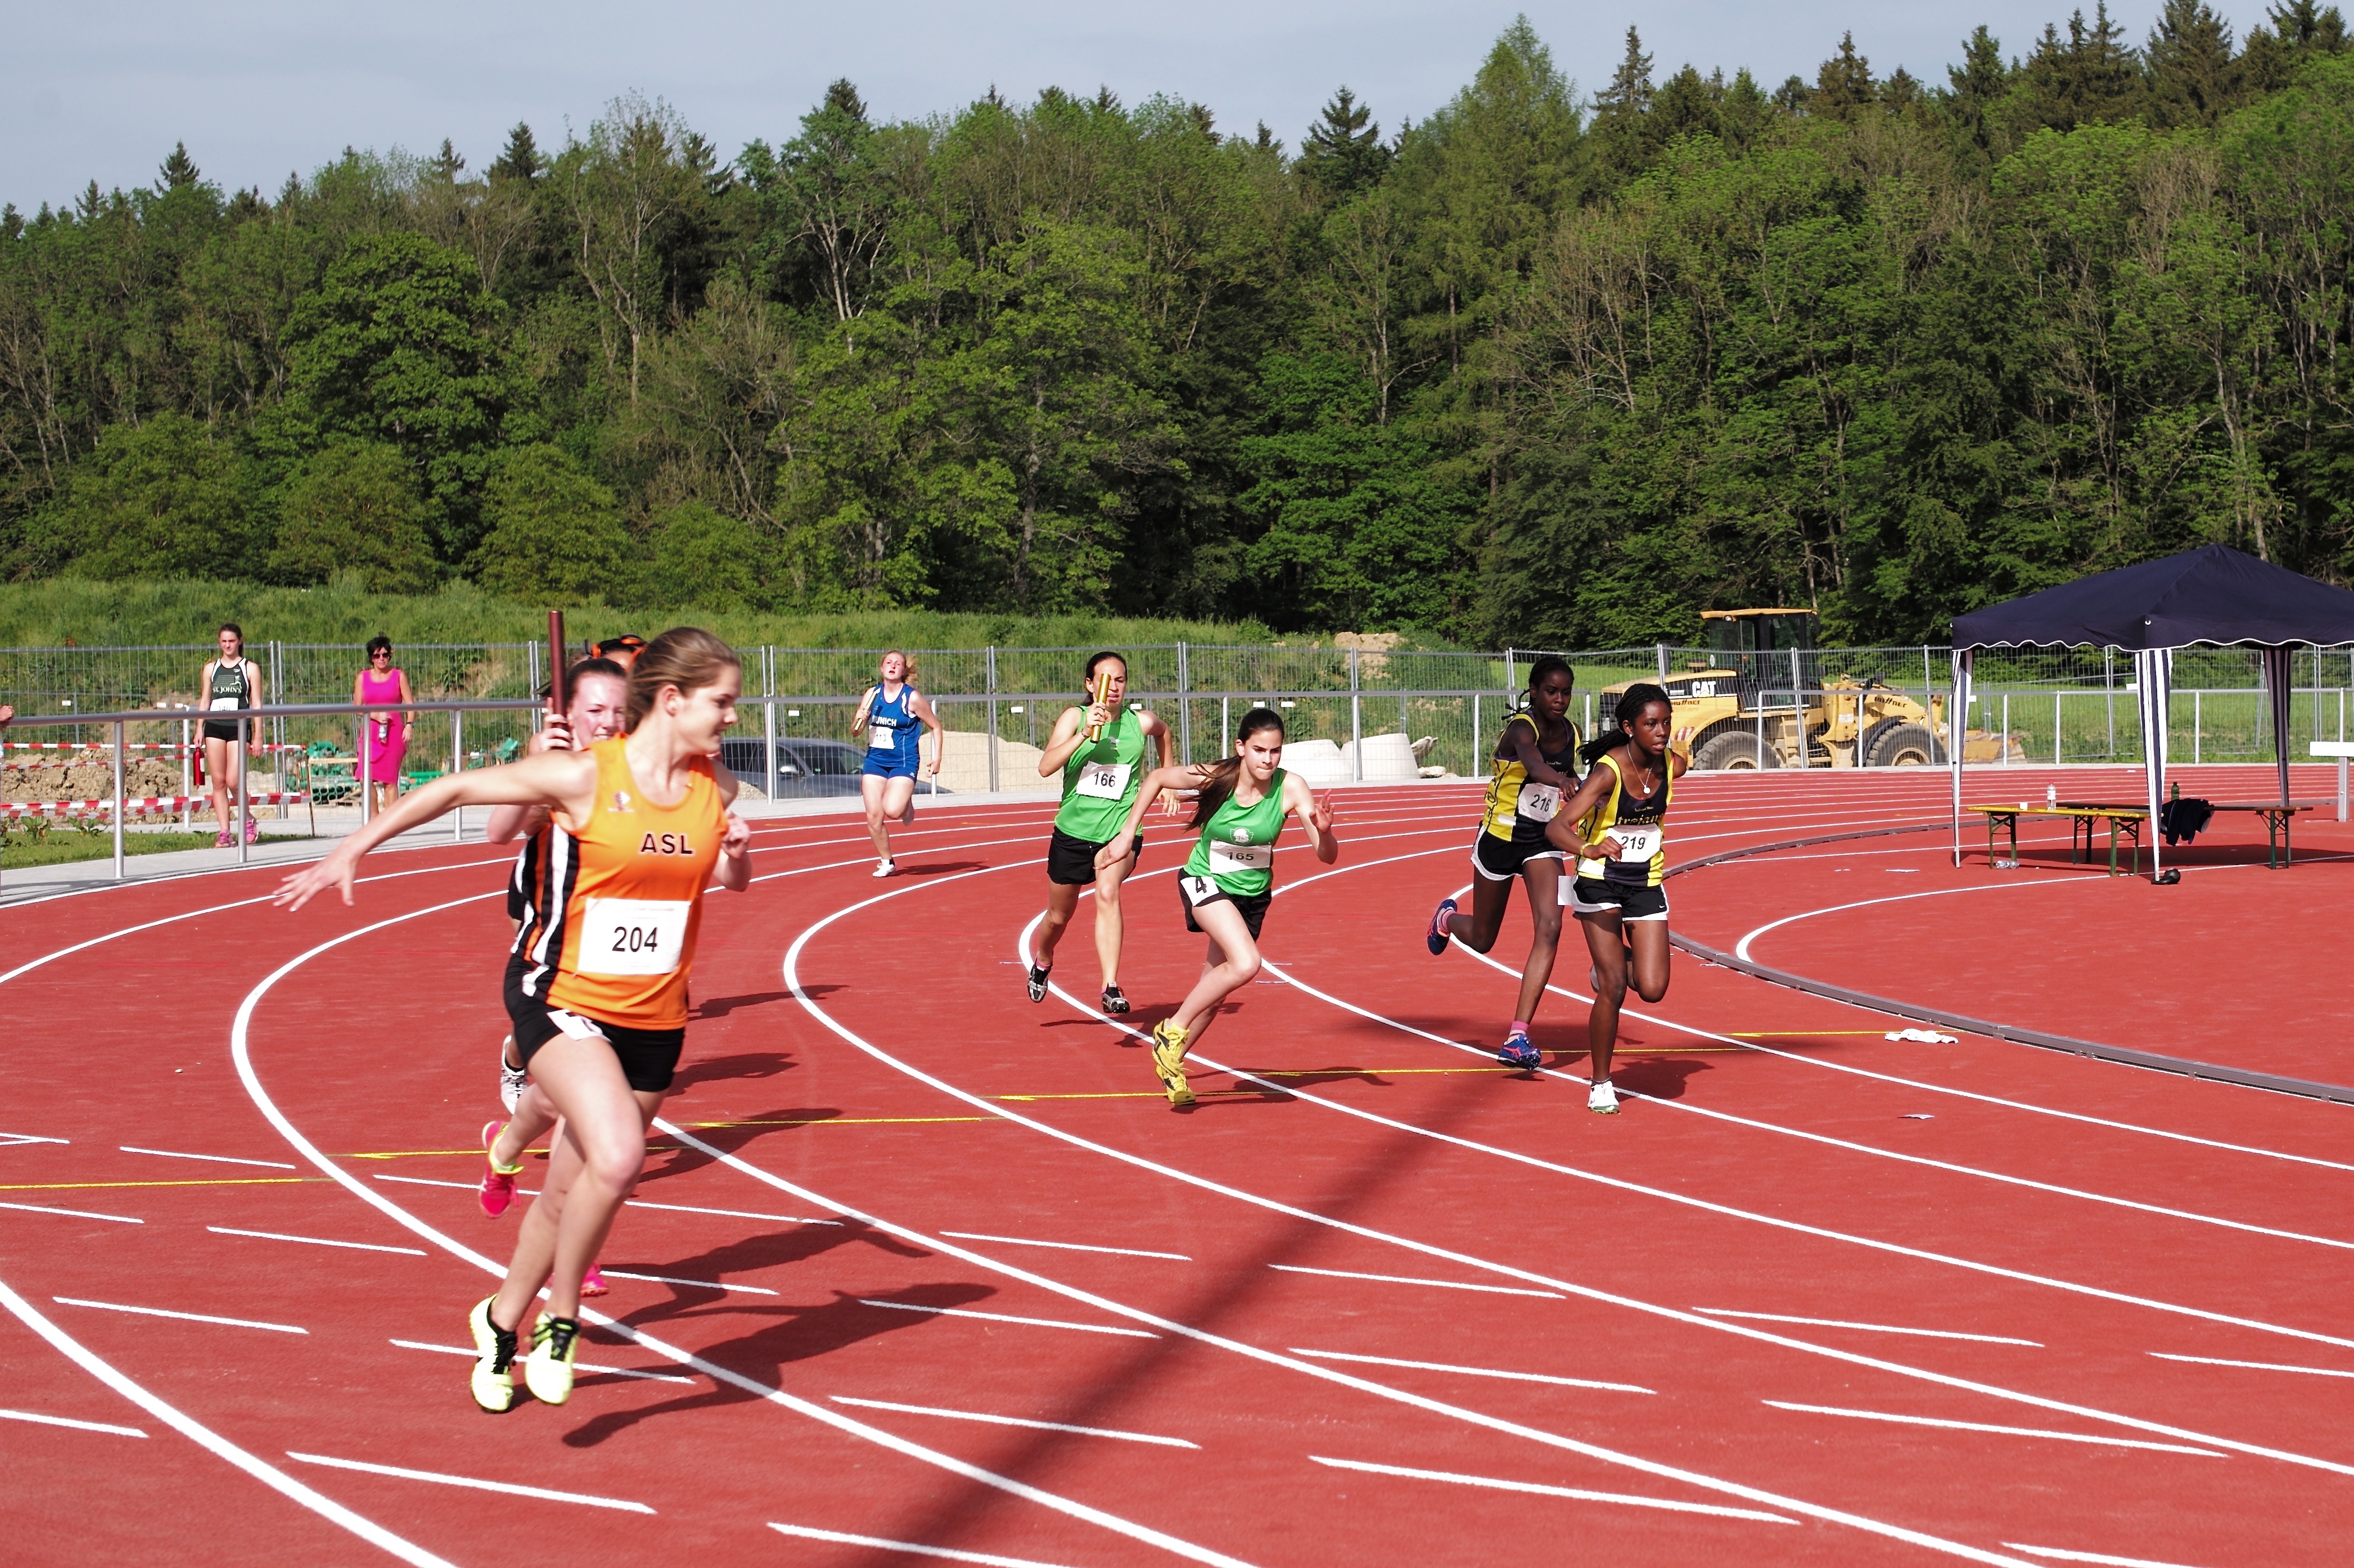
running, jumping, sports, athletics, sprint, hurdle, hurdling, physical exercise, human action, track and field athletics, heptathlon, middle distance running, 800 metres, 110 metres hurdles, 4 100 metres relay, 100 metres hurdles, obstacle race